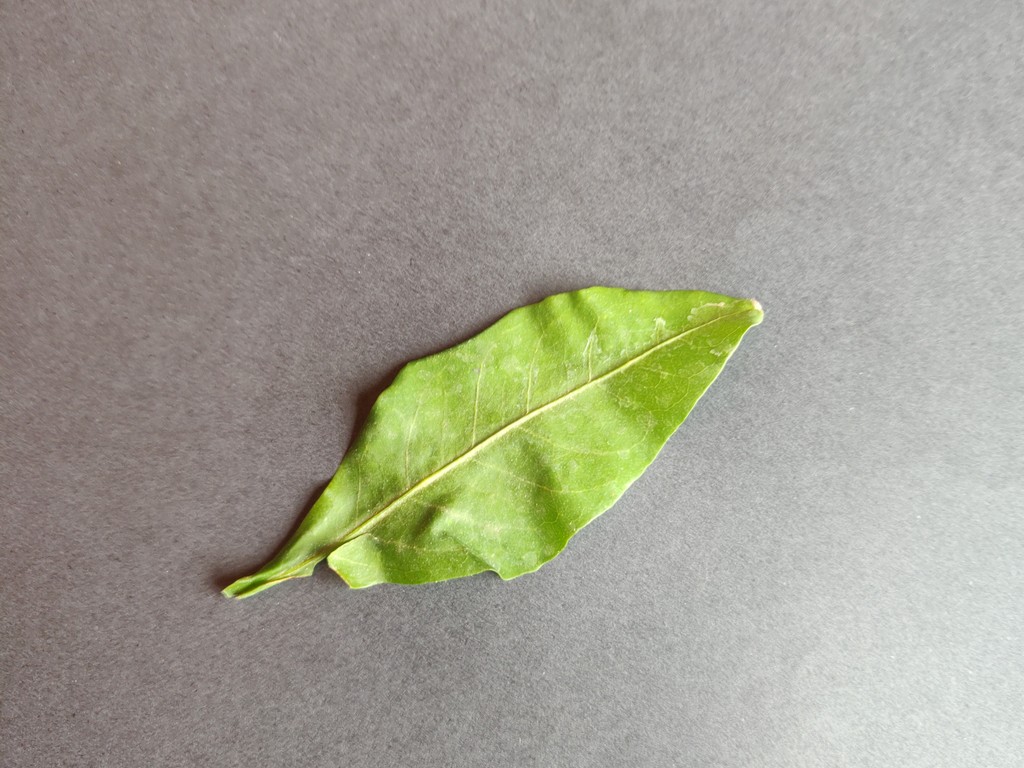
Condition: Healthy
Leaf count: single
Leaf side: front